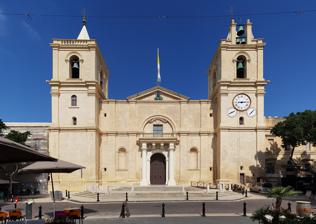
Building: Saint John's Co-Cathedral
Country: Unknown
Year built: 1577
Catholic co-cathedral in Malta This article is written like a travel guide . Please help improve the article by introducing an encyclopedic style or move the content to Wikivoyage . ( July 2023 ) Church in Valletta, Malta St John's Co-Cathedral Kon-Katidral ta' San Ġwann Façade of St John's Co-Cathedral in 2020 35°53′52″N 14°30′46″E / 35.89778°N 14.51278°E / 35.89778; 14.51278 Location Valletta Country Malta Denomination Catholic Church Sui iuris church Latin Church Website www.stjohnscocathedral.com History Former name(s) Conventual Church of St. John The Major Conventual and Parochial Church of the Jerosolymitan Order dedicated to St John the Baptist Status Co-cathedral Founder(s) Jean de la Cassière Dedication John the Baptist Consecrated 20 February 1578 Architecture Heritage designation Grade 1 Designated 2008 Architect(s) Girolamo Cassar Architectural type Church Style Mannerist (exterior) Baroque (interior) Groundbreaking 1572 Completed 1577 Specifications Length 65 metres (213 ft) Width 40 metres (130 ft) Nave width 20 metres (66 ft) Materials Limestone Administration Archdiocese Archdiocese of Malta Clergy Archbishop Charles Scicluna Rector Victor Zammit McKeon St John's Co-Cathedral ( Maltese : Kon-Katidral ta' San Ġwann ) is a Catholic co-cathedral in Valletta , Malta , dedicated to Saint John the Baptist . It was built by the Order of St. John between 1573 and 1578, having been commissioned by Grand Master Jean de la Cassière as the Conventual Church of Saint John ( Maltese : Knisja Konventwali ta' San Ġwann ). The church was designed by the Maltese architect Girolamo Cassar , who designed several of the more prominent buildings in Valletta. In the 17th century, its interior was redecorated in the Baroque style by Mattia Preti and other artists. The interior of the church is considered to be one of the finest examples of high Baroque architecture in Europe. History The co-cathedral in the 1870s Following the Great Siege of 1565 , St. John's Co-Cathedral was commissioned in 1572 by Jean de la Cassière , Grand Master of the Order of St. John . It was initially named, in the Italian common language of the time, as Chiesa Conventuale di San Giovanni Battista . The church was designed by the Maltese architect Girolamo Cassar , who also designed and oversaw the construction of many important buildings in Valletta. It is held that Cassar went to Rhodes to bring a plan of an already existing church that was by then converted to a mosque, to use it as a model for the present co-cathedral. However, Cassar still took decisions over the final design and made modifications, and thus became the sole architect of the co-cathedral. Once St. John's was completed in 1577, it became the new conventual church of the Order instead of St. Lawrence's Church in the Order's former headquarters Birgu . Construction of the oratory and sacristy began in 1598, during the magistracy of Martin Garzez , and they were completed by Grand Master Alof de Wignacourt in 1604. For the first century of its existence, the church's interior was modestly decorated. However, in the 1660s, Grand Master Raphael Cotoner ordered the redecoration of the interior so as to rival the churches of Rome . Calabrian artist Mattia Preti was in charge of the embellishment, and effectively completely transformed the interior in the Baroque style. The annexes on the side of the cathedral were added later and feature the coat of arms of Grand Master António Manoel de Vilhena who reigned from 1722 to 1736. St. John's remained the conventual church of the Order until the latter was expelled from Malta with the French occupation in 1798. Over time, the church grew to equal prominence with the archbishop's cathedral at Mdina . In the 1820s, the Bishop of Malta was allowed to use St John's as an alternative see and it thus formally became a co-cathedral . In 1831, Sir Walter Scott called the cathedral a "magnificent church, the most striking interior [he had] ever seen." In the mid-19th century, Giuseppe Hyzler , a leader of the Nazarene movement , removed some of the Baroque art of the cathedral, including the ornate altar in the Chapel of the Langue of France. The cathedral's exterior was slightly damaged by aerial bombardment in 1941, during World War II , barely escaping total destruction. The contents of the cathedral had been transferred elsewhere before the bombardment, so no works of art were lost. The façade of St. John's Co-Cathedral being restored in 2014 The cathedral was restored between the late 1980s and the early 1990s. In 2001, the St. John's Co-Cathedral Foundation was set up to administer and conserve the cathedral and its museum. The sides of the cathedral were restored between 2008 and 2010, and a complete restoration of the exterior began in July 2014 directed by architect Jean Frendo and eight restorers. Restoration of the central part of the façade was completed in September 2015 and project completion was expected in 2017. Today, the cathedral is one of the most popular tourist attractions in Malta, and is listed on the National Inventory of the Cultural Property of the Maltese Islands . Exterior The cathedral's exterior is built in the Mannerist style typical of its architect Girolamo Cassar . Its façade is rather plain but well-proportioned, being bounded by two large bell towers . The doorway is flanked by Doric columns supporting an open balcony from which the Grand Master used to address the people on important occasions. On the side are also two empty niches. The niches and the columns are a break with the rest of exterior Mannerist architecture. Overall, the exterior is rather austere and reminiscent of a fortress, reflecting both Cassar's style as a military engineer as well as the Order's mood in the years following the Great Siege of Malta in 1565. Interior Main altar The cathedral's interior is extremely ornate, standing in sharp contrast with the façade. The interior was largely decorated by Mattia Preti , the Calabrian artist and knight, at the height of the Baroque period. Preti designed the intricate carved stone walls and painted the vaulted ceiling and side altars with scenes from the life of John the Baptist . The figures painted into the ceiling next to each column initially appear to the viewer as three-dimensional statues, but on closer inspection we see that the artist cleverly created an illusion of three-dimensionality by his use of shadows and placement.  Also noteworthy is the fact that the carving was all undertaken in-place (in-situ) rather than being carved independently and then attached to the walls (stucco). The Maltese limestone from which the cathedral is built lends itself particularly well to such intricate carving. The whole marble floor is an entire series of tombs, housing about 400 Knights and officers of the Order. There is also a crypt containing the tombs of Grand Masters like Philippe Villiers de L'Isle-Adam , Claude de la Sengle , Jean Parisot de Valette , and Alof de Wignacourt . The Nave In 1666, a project for the main altar by Malta's greatest sculptor, Melchiorre Cafà , was approved and begun. Cafà intended a large sculpture group in bronze depicting the Baptism of Christ . Following Cafà's tragic death in 1667 in a foundry accident while tending to this work in Rome, the plans were abandoned. Only in 1703, Giuseppe Mazzuoli , Cafà's only pupil, finished a marble group of the Baptism of Christ which might have been influenced by his master's undocumented designs but certainly is strongly dependent on a small baptism group by Alessandro Algardi . The funerary monument of Grand Master Marc'Antonio Zondadari (died 1722), nephew of Pope Alexander VII , is located close to the main entrance. It was originally meant to be installed in the Chapel of the Langue of Italy, but it was too large so it was placed in the nave. Chapels Chapel of the Langue of Aragon The cathedral contains nine  chapels, one dedicated to Our Lady of Philermos and the rest dedicated to the patron saints of each of the Order's eight langues (or divisions). The following chapels are located on the south side of the church: Chapel , also known as the Chapel of the Blessed Sacrament – originally contained an icon of Our Lady of Philermos, which had been in the possession of the Order since the Crusades . The icon was taken to Russia by Grand Master Ferdinand von Hompesch zu Bolheim when the Order was expelled from Malta in 1798, and it is now found at the National Museum of Montenegro . Chapel of the Langue of Auvergne – dedicated to Saint Sebastian . Its altarpiece depicts the saint's martyrdom, and dates back to the 17th century. The chapel contains the funerary monument of Grand Master Annet de Clermont-Gessant (died 1660). Chapel of the Langue of Aragon – dedicated to Saint George . Its altarpiece is Saint George on Horseback , and it is considered to be one of Mattia Preti 's masterpieces. Grand Masters Martin de Redin (died 1660), Raphael Cotoner (died 1663), Nicolas Cotoner (died 1680) and Ramon Perellos y Roccaful (died 1720) are buried in funerary monuments in this chapel. Chapel of the Langue of Castile, Leon and Portugal – dedicated to Saint James . Its altarpiece depicts the saint in an aesthetically pleasing manner, and it is the work of Mattia Preti. Grand Masters António Manoel de Vilhena (died 1736) and Manuel Pinto da Fonseca (died 1773) are buried in ornate marble funerary monuments in this chapel. Chapel of the Langue of Italy On the north side of the church, one finds the following chapels: Chapel of the Anglo-Bavarian Langue, also known as the Chapel of Relics – dedicated to Saint Charles Borromeo . Its altarpiece depicts the presentation of the saint to the Virgin Mary, and it is attributed to Beaumont. The chapel originally contained many relics that the Order acquired through the centuries, but these were removed in 1798. Chapel of the Langue of Provence – dedicated to Saint Michael the Archangel . Its altarpiece depicts the archangel leading God's armies against Satan, and it also contains marble funerary monuments of Grand Masters Antoine de Paule (died 1636) and Giovanni Paolo Lascaris (died 1657). Chapel of the Langue of France – dedicated to the Conversion of Saint Paul . Its altarpiece depicts The Conversion of St Paul on the Way to Damascus , and it is the work of Mattia Preti. The chapel also contains the funerary monuments of Grand Masters Adrien de Wignacourt (died 1697) and Emmanuel de Rohan-Polduc (died 1797), as well as the Marquis de Wignacourt (died 1615) and Louis Charles, Count of Beaujolais (died 1808). Parts of the chapel were redecorated in the late 1830s. Chapel of the Langue of Italy – dedicated to the Immaculate Conception and Saint Catherine of Alexandria . Its altarpiece depicts The Mystic Marriage of St Catherine , and it is the work of Mattia Preti. The chapel also contains the funerary monument of Grand Master Gregorio Carafa (died 1690). Chapel of the Langue of Germany – dedicated to the Epiphany of Christ. The chapel was originally assigned to the langue of England, but was given to the langue of Germany following the English Reformation . Its altarpiece depicts The Adoration of the Magi by the Maltese painter Stefano Erardi . Notable works of art The Beheading of Saint John the Baptist , 1608. Oil on canvas, 361 x 520 cm. Oratory of the co-cathedral The painting depicting The Beheading of Saint John the Baptist (1608) by Caravaggio (1571–1610) is the most famous work in the church. Considered one of Caravaggio's masterpieces, the largest canvas he painted and the only painting signed by the painter, the canvas is displayed in the Oratory for which it was painted. Restored in the late 1990s in Florence, this painting is one of Caravaggio's most impressive uses of the chiaroscuro style for which he is most famous with a circle of light illuminating the scene of St John's beheading at the request of Salome. The oratory also houses Caravaggio's Saint Jerome Writing (1607–1608). Monument to Grand Master Nicolas Cotoner by Domenico Guidi, at the Chapel of Aragon. Another impressive feature of the church is the collection of marble tombstones in the nave in which were buried important knights. The more important knights were placed closer to the front of the church. These tombstones, richly decorated with in-laid marble and with the coats of arms of the knight buried below as well as images relevant to that knight, often telling a story of triumph in battle, form a rich visual display in the church. Adjoining to the church is the St John's Co-Cathedral Museum containing art objects. Among the contents of the museum there are the Flemish Tapestries designed by Peter Paul Rubens , which were donated by Grand Master Ramon Perellos y Roccaful , paintings of Grand Masters Jean de la Cassière , Nicolas Cotoner and Manuel Pinto da Fonseca , and paintings which were formerly in the side chapels such as St. George killing the Dragon by Francesco Potenzano . Visiting Visitors' entrance to the co-cathedral St. John's Co-Cathedral is located in the centre of Valletta, and it is a short walk away from the bus terminus near City Gate . The main entrance of the cathedral is in St John's Square , but the visitors' entrance is from Great Siege Square in Republic Street, facing the Law Courts . The cathedral is open to the public from Mondays to Fridays between 10:30 and 14:30 (last admission at 14:00), and on Saturdays between 09:30 and 12:30 (last admission at 12:00). It is closed on Sundays and public holidays . As of October 2022, the entrance fee is €15 for adults, €12 for students or senior citizens, while children under the age of 12 enter free of charge when accompanied by an adult. This fee includes the provision of audio guides available in Maltese , English , Italian , French , German , Spanish , Japanese and Russian . People visiting the cathedral for Mass only do not have to pay the entrance fee. See also Catholicism portal History portal Malta portal Culture of Malta History of Malta List of churches in Malta List of works by James Pradier Religion in Malta Further reading The genesis of St. John's, Valletta and a new interpretation of Bramante's design for St. Peter's, Rome List and details of burials Piazza, opposite buildings and arcades References